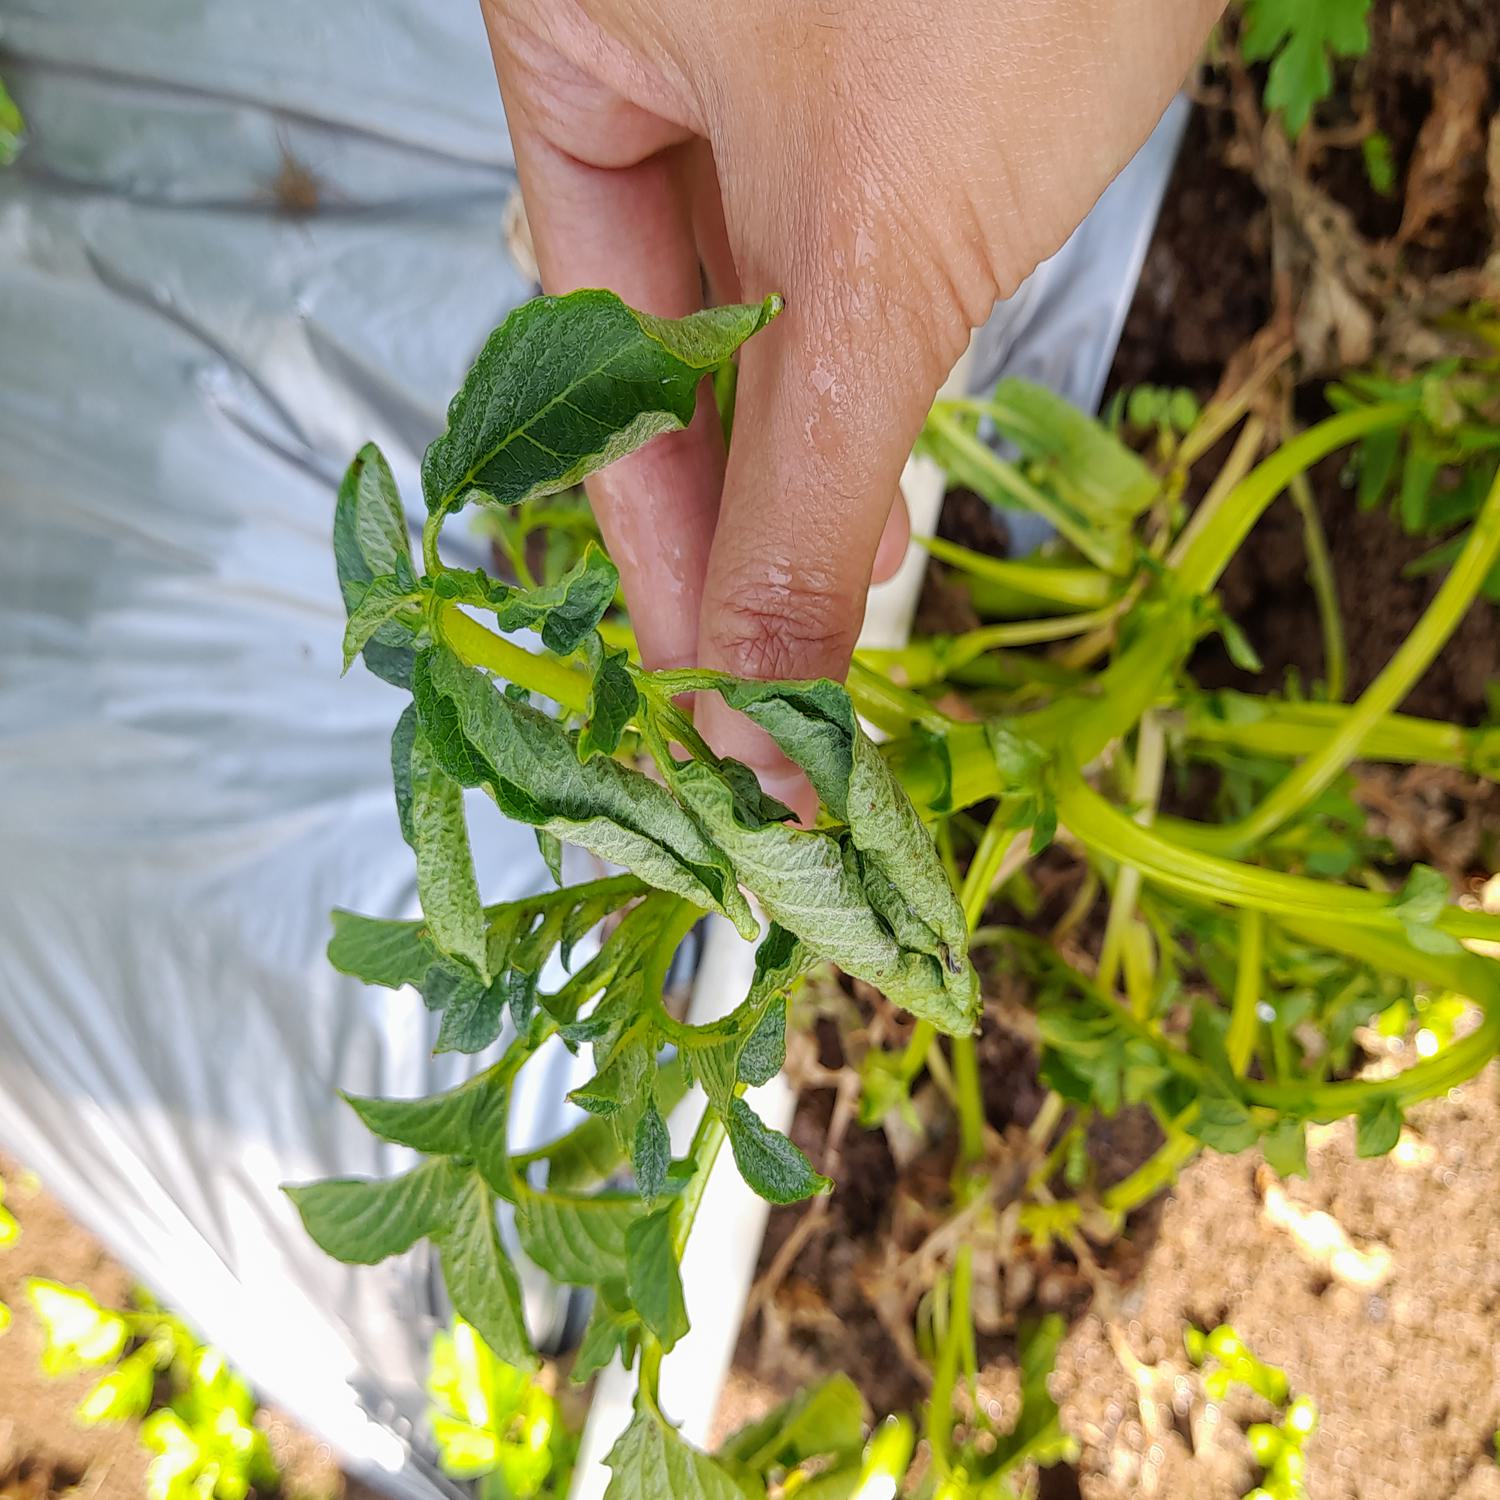
Label: Bacteria